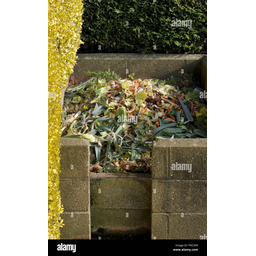
Label: generalcompost